Liz Torres

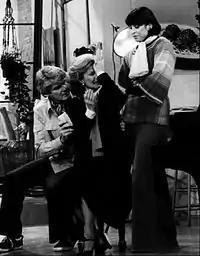
(L–R) Richard Schaal, Cloris Leachman and Liz Torres in "Phyllis" (1975)

In 1975, she recorded a disco music single called "Hustle Latino" on RCA Records (RCA 10519) arranged, conducted and produced by Michael Zager and appeared on Dick Clark's "American Bandstand" to perform the number. In 1976, she played "Cat" in TV's musical special "Pinocchio" starring Sandy Duncan, as well as a semi-regular panelist on "Break the Bank". On November 26, 1976, she played Redd Foxx's ex-maid, when he was roasted on the Dean Martin Celebrity Roast.